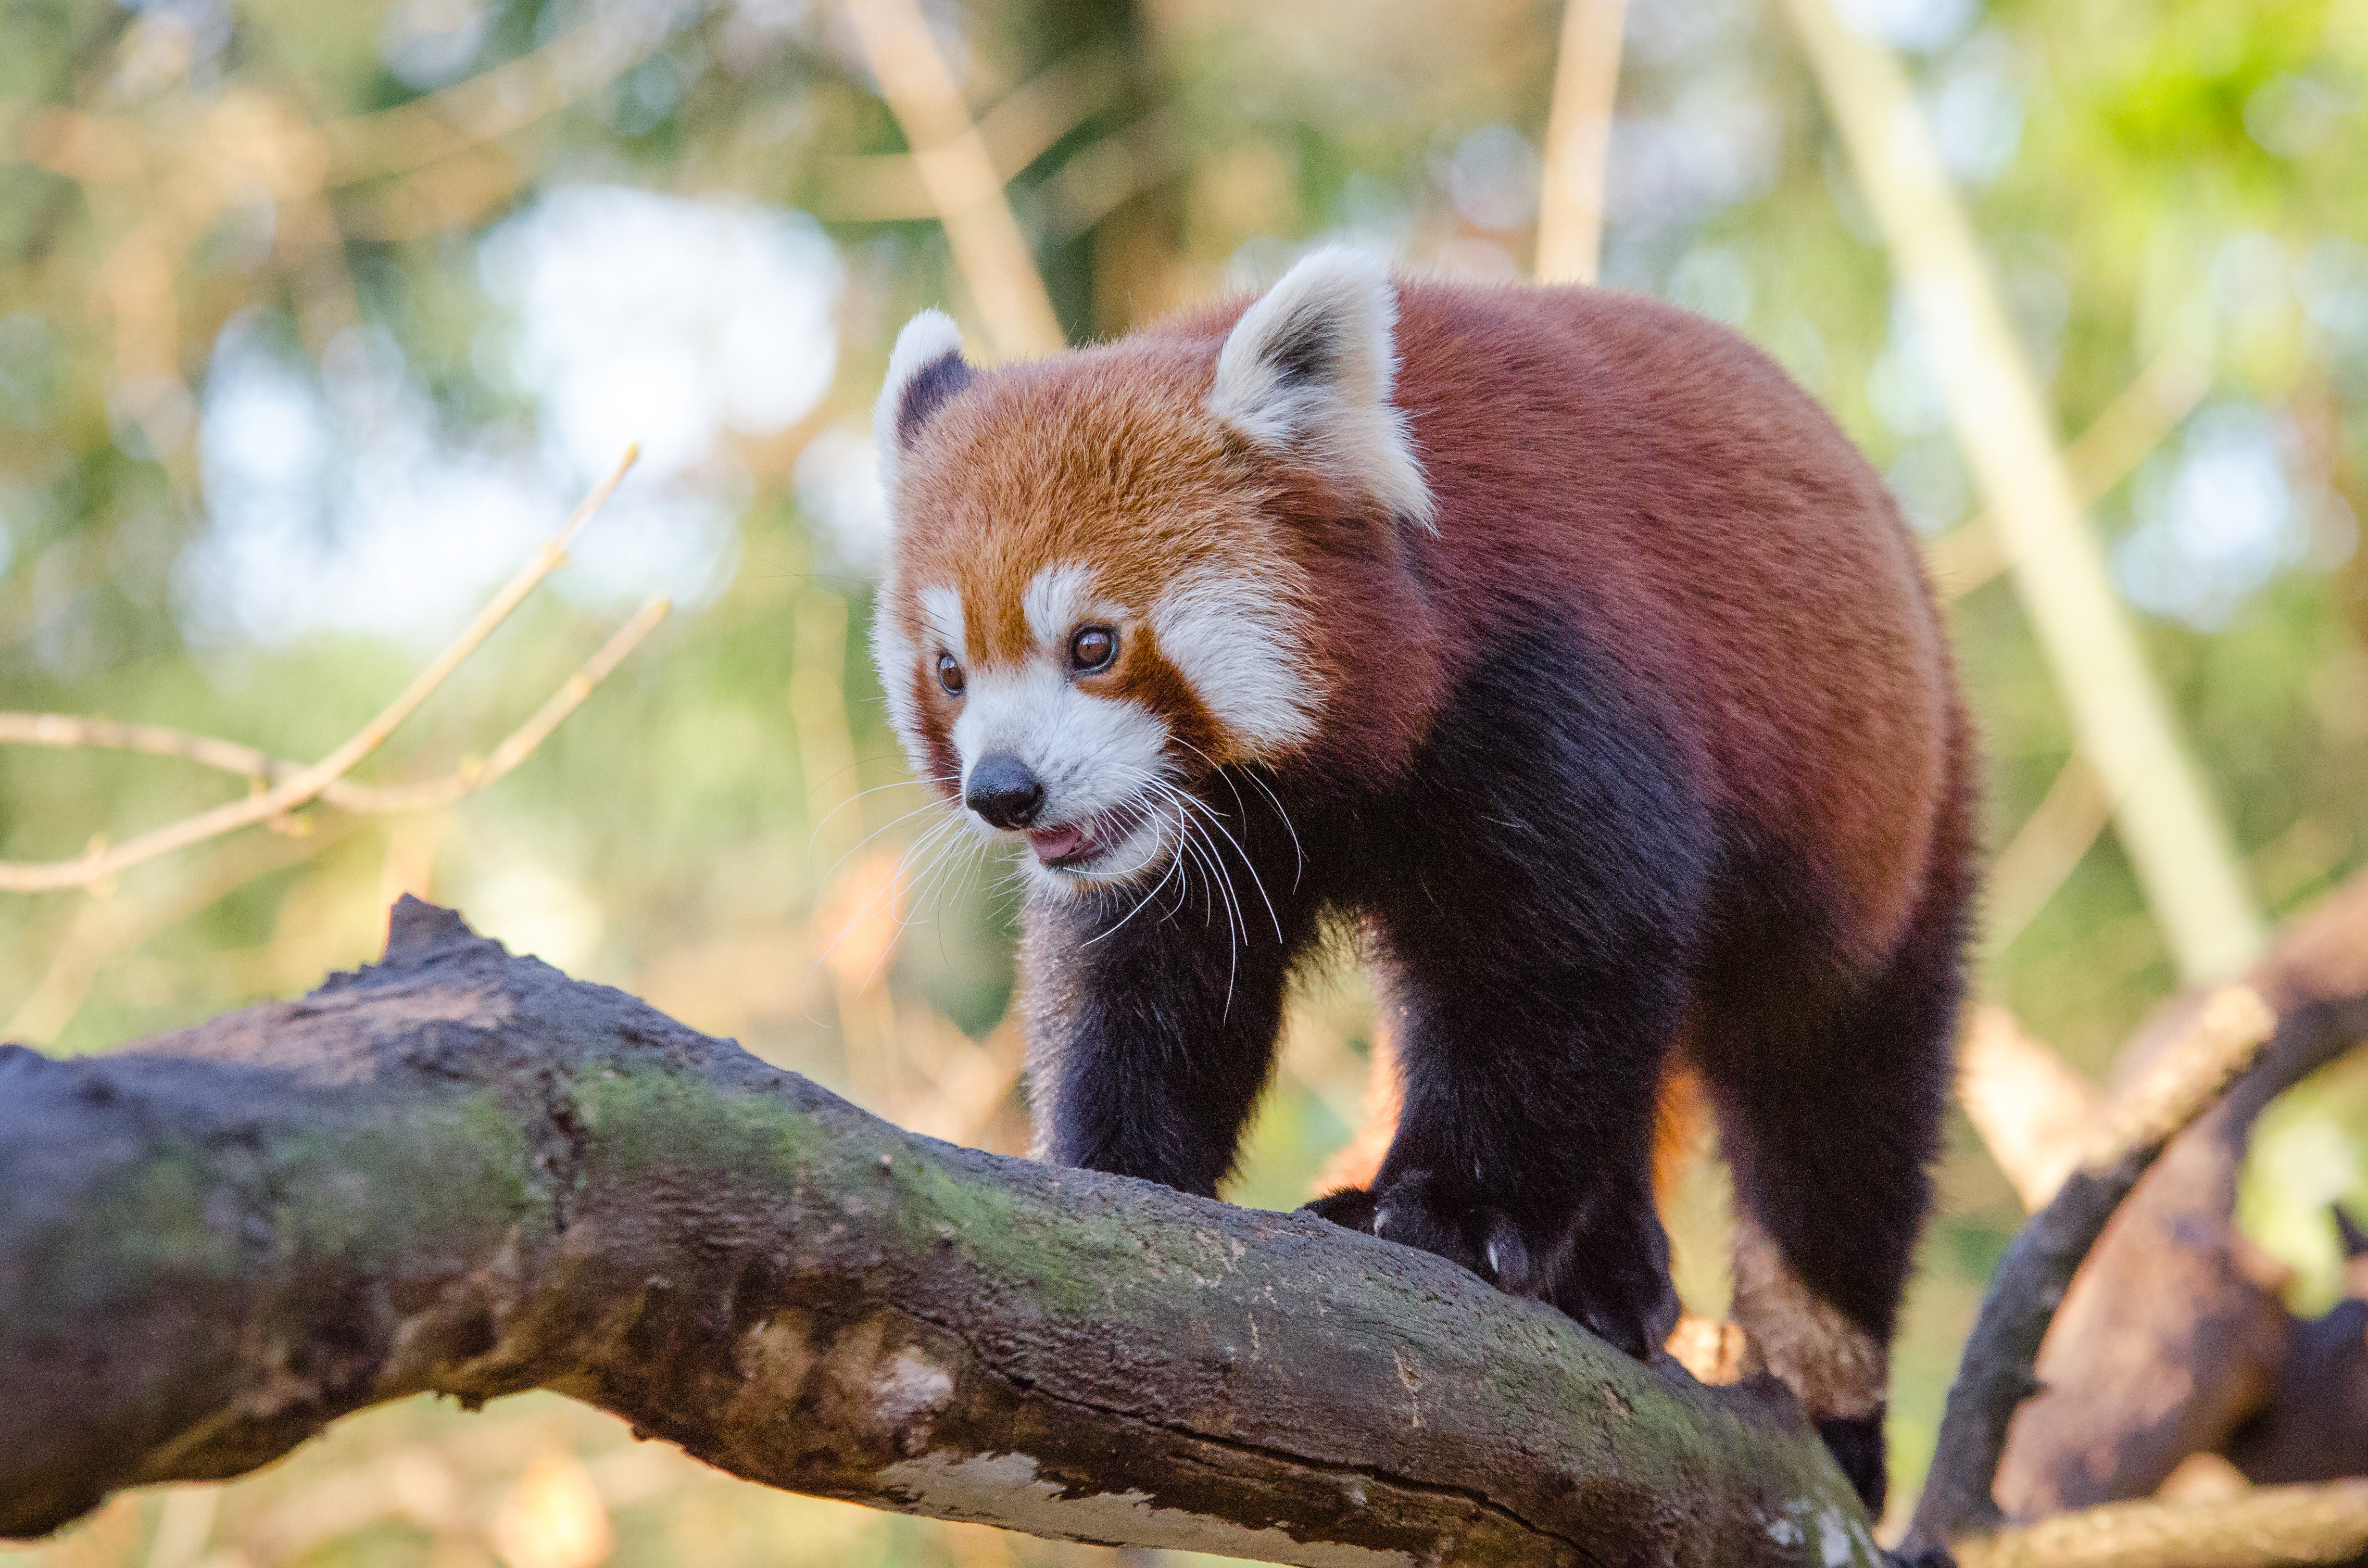
tree, nature, bokeh, blur, field, vintage, sweet, feet, animal, cute, female, wildlife, zoo, fur, orange, young, spring, green, high, red, foot, mammal, nikon, fauna, red panda, panda, 2015, face, nose, paw, tail, animals, ears, endangered, vertebrate, germany, deutschland, frhling, natur, paws, tier, depth, iso, ss, depthoffield, fell, grn, gesicht, baum, adorable, bamboo, d7000, roter, kleiner, niedlich, sues, suess, species, bedrohte, tierart, tierpark, weiblich, jungtier, jung, ohren, schwanz, nase, bedroht, ailurus, fulgens, mozilla, firefox, wochenende, weekend